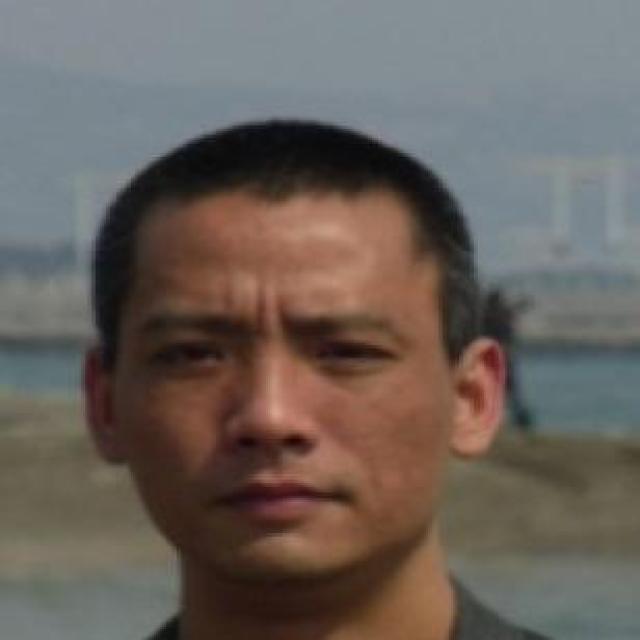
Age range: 21-44